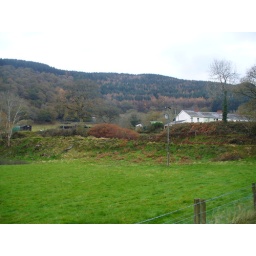
Are second house just look at the field all around